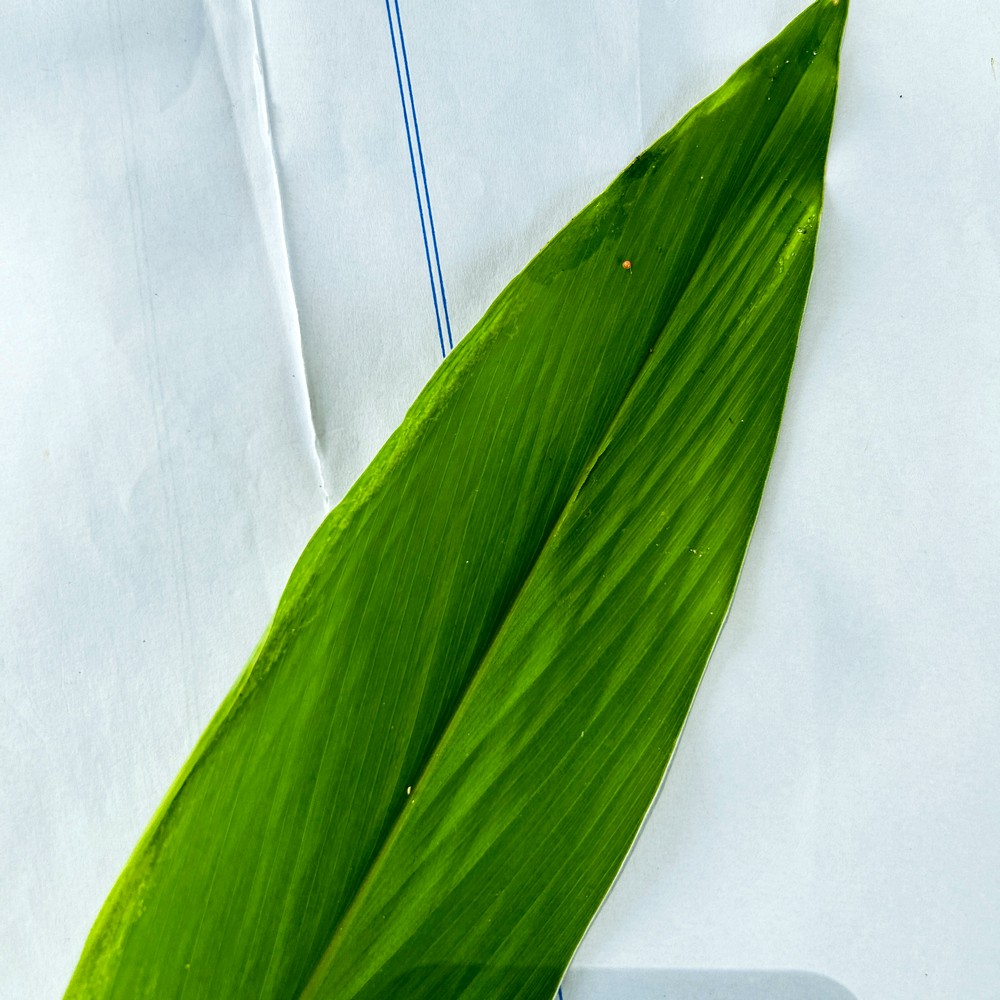
Label: Healthy Leaf